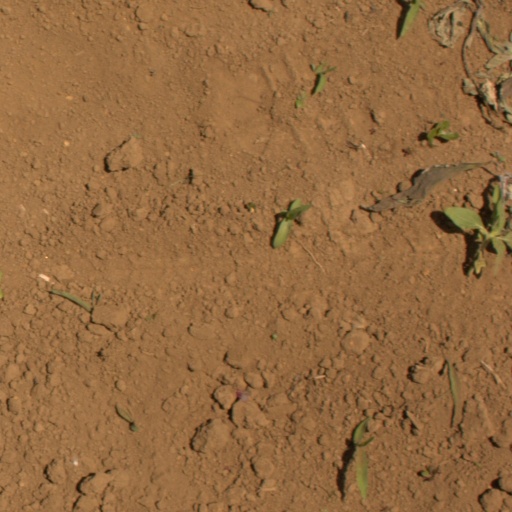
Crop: Jerusalem artichoke